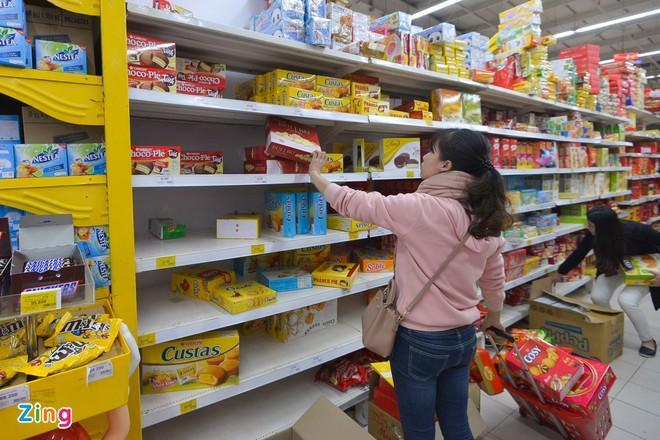
có hai cô gái xuất hiện ở trước kệ hàng bánh kẹo